Sergei Gribkov

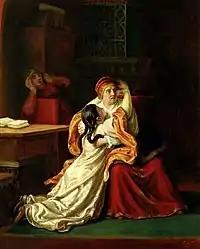
Ksenia Godunova

Sergei Ivanovich Gribkov (Russian: Сергей Иванович Грибков; 4 July 1822, Kasimov - 16 December 1893, Moscow) was a Russian painter of historical and genre scenes in the Realistic style, as well as an iconographer.